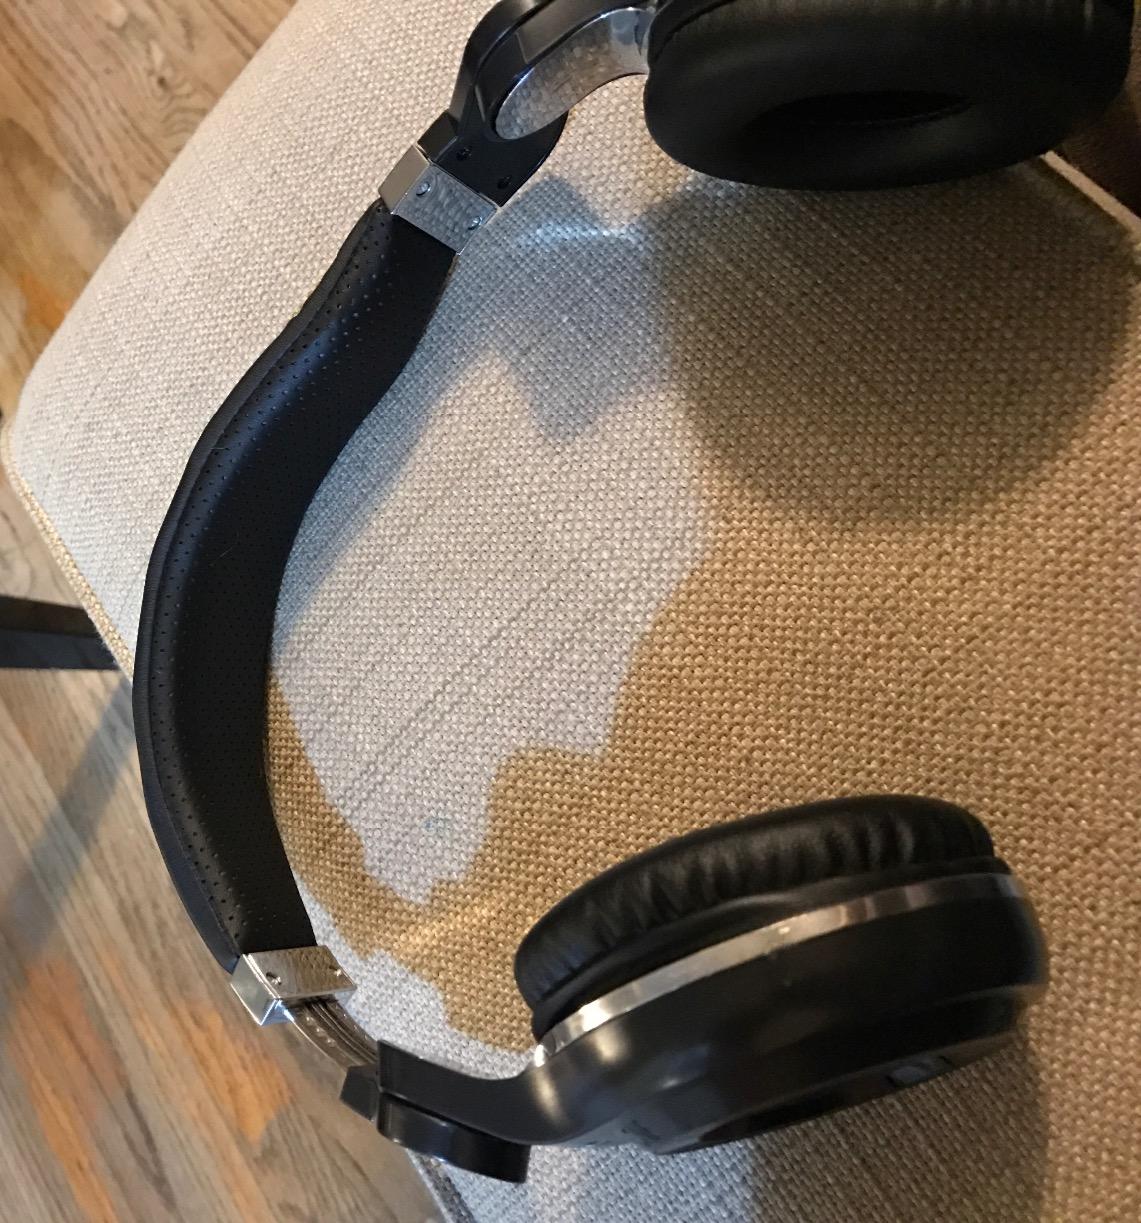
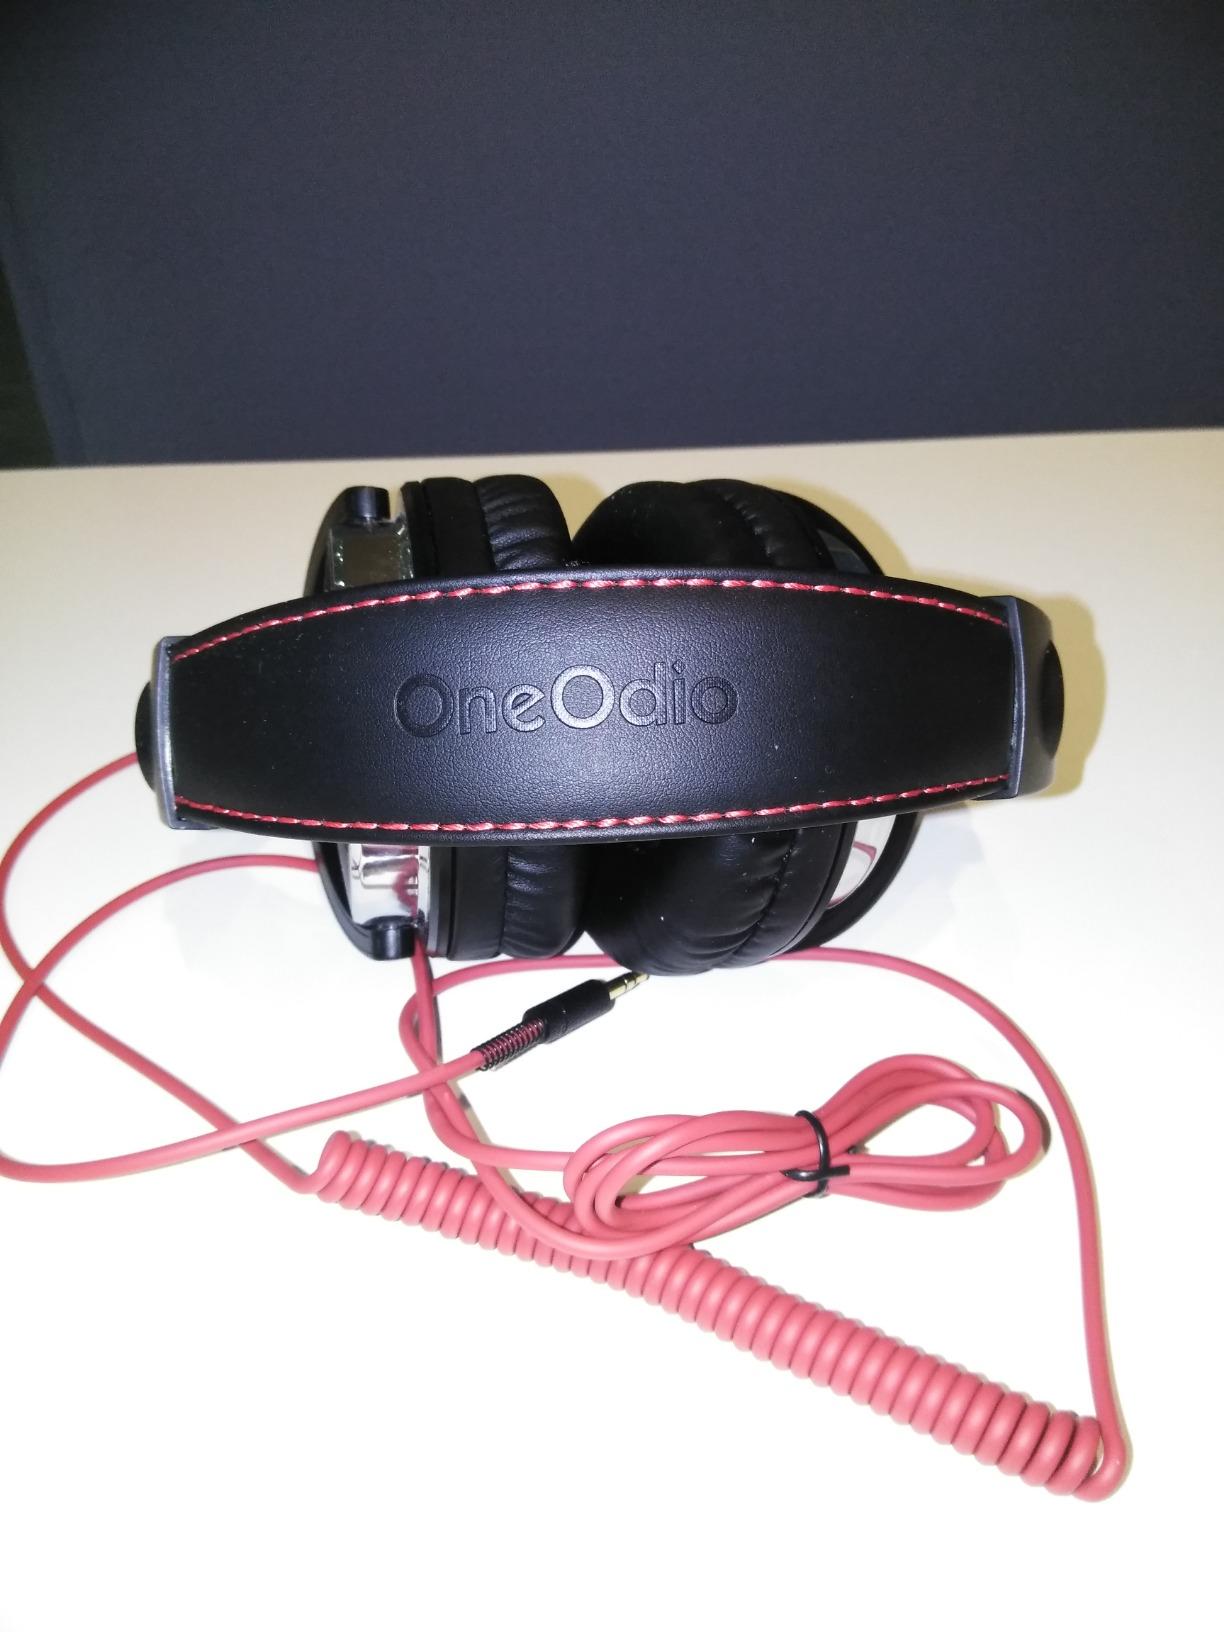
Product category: headphones
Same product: no